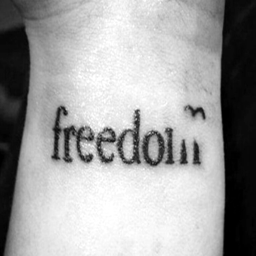
ideas for wrist tattoo - you are unique in the trend